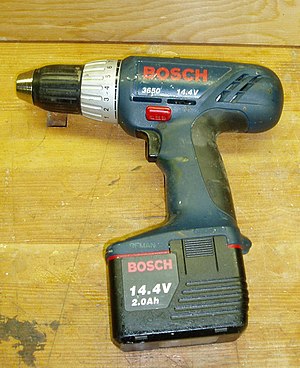
Boremaskine / Galleri
En boremaskine bruges til at få et bor til at snurre rundt, så man kan bore hul i et materiale. Boremaskiner findes i mange udformninger, og kun et udpluk kan vises nedenfor.